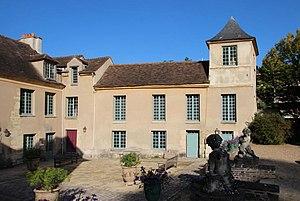
Aile est du musée d'art et d'histoire de Meudon. XVIIe siècle.
Le musée d'art et d'histoire de Meudon est installé dans une demeure du XVIIᵉ siècle à Meudon dans les Hauts-de-Seine, classée monument historique depuis 1891. Il est situé aux pieds de l'Orangerie du domaine national de Meudon, où se trouvait le château de Meudon. Municipal depuis 1973, il est géré par la ville de Meudon.